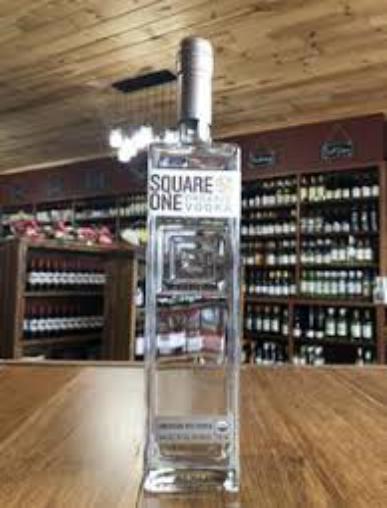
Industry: Food